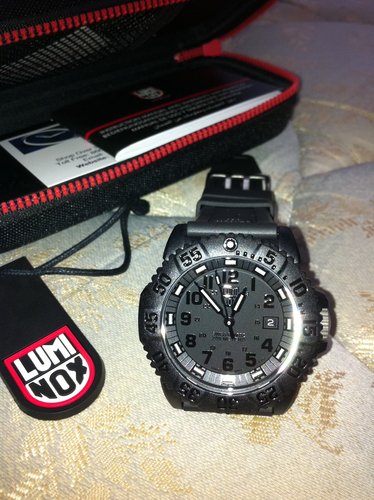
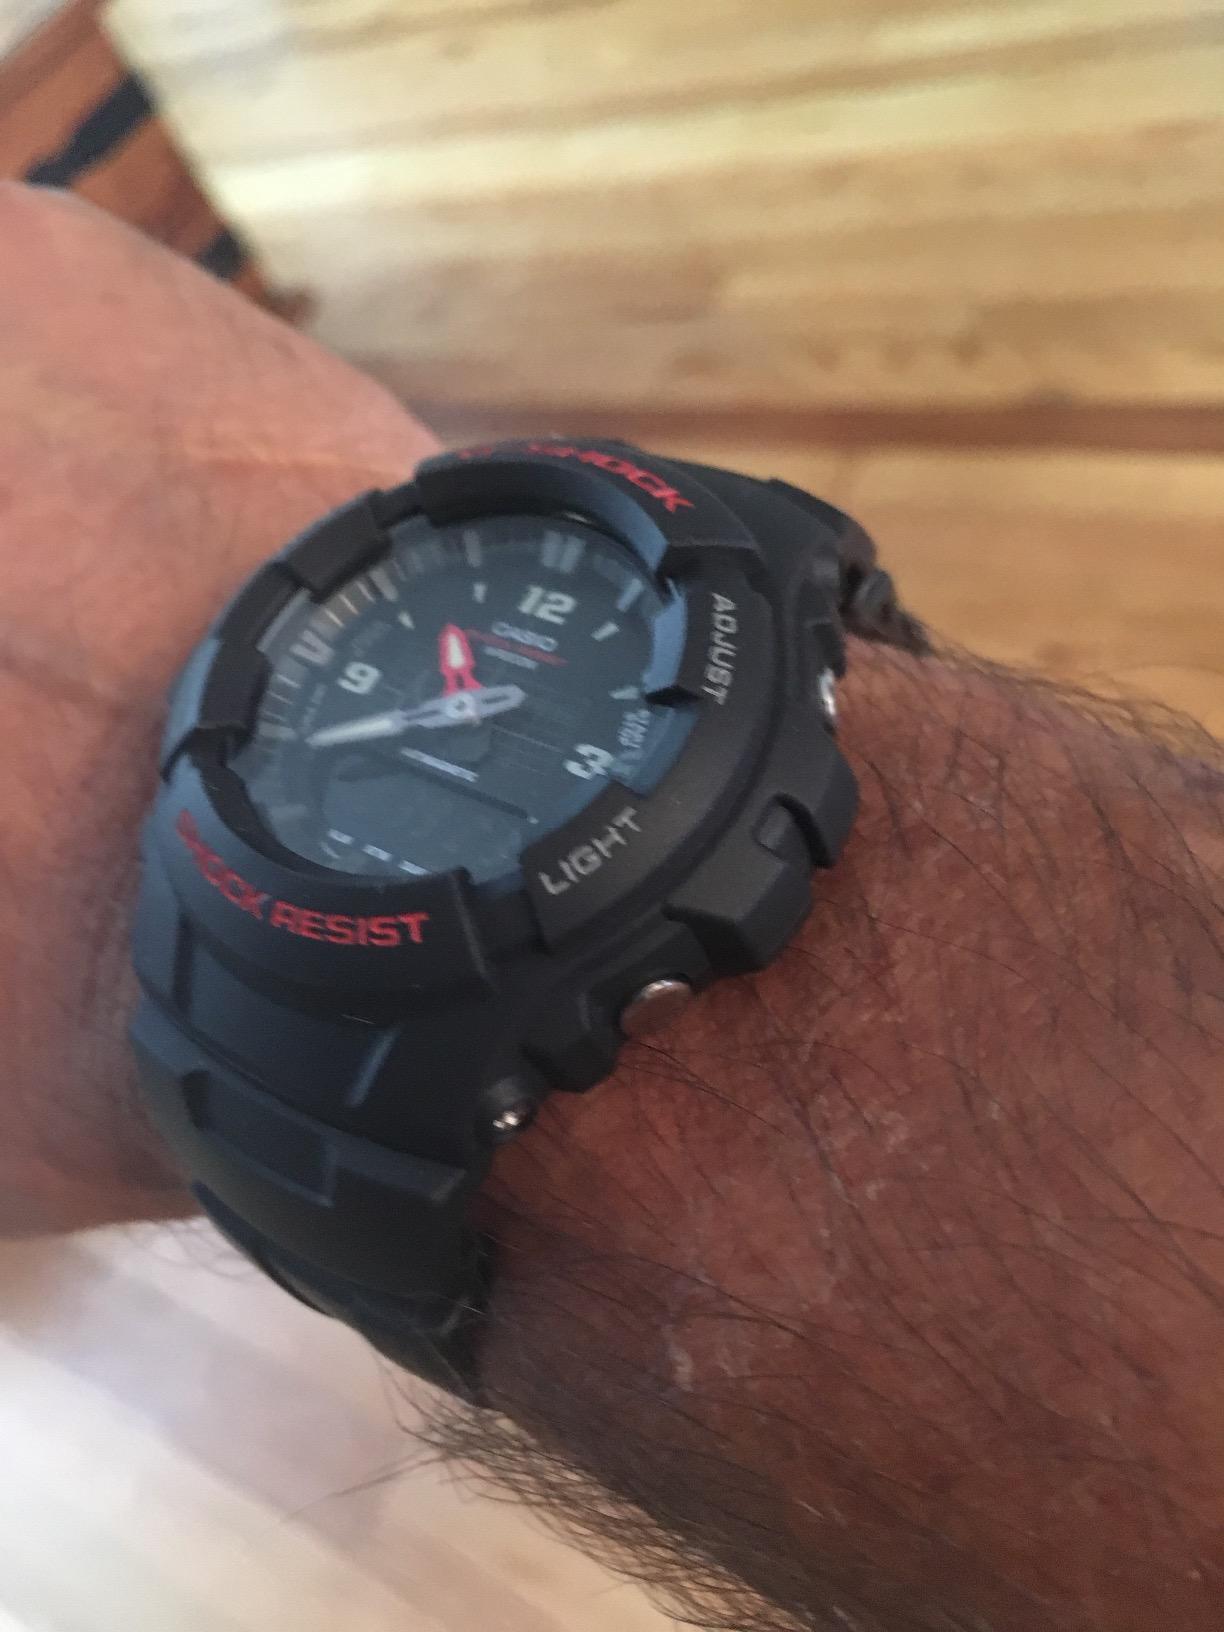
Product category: accessories_watch
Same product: no